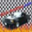
Label: automobile